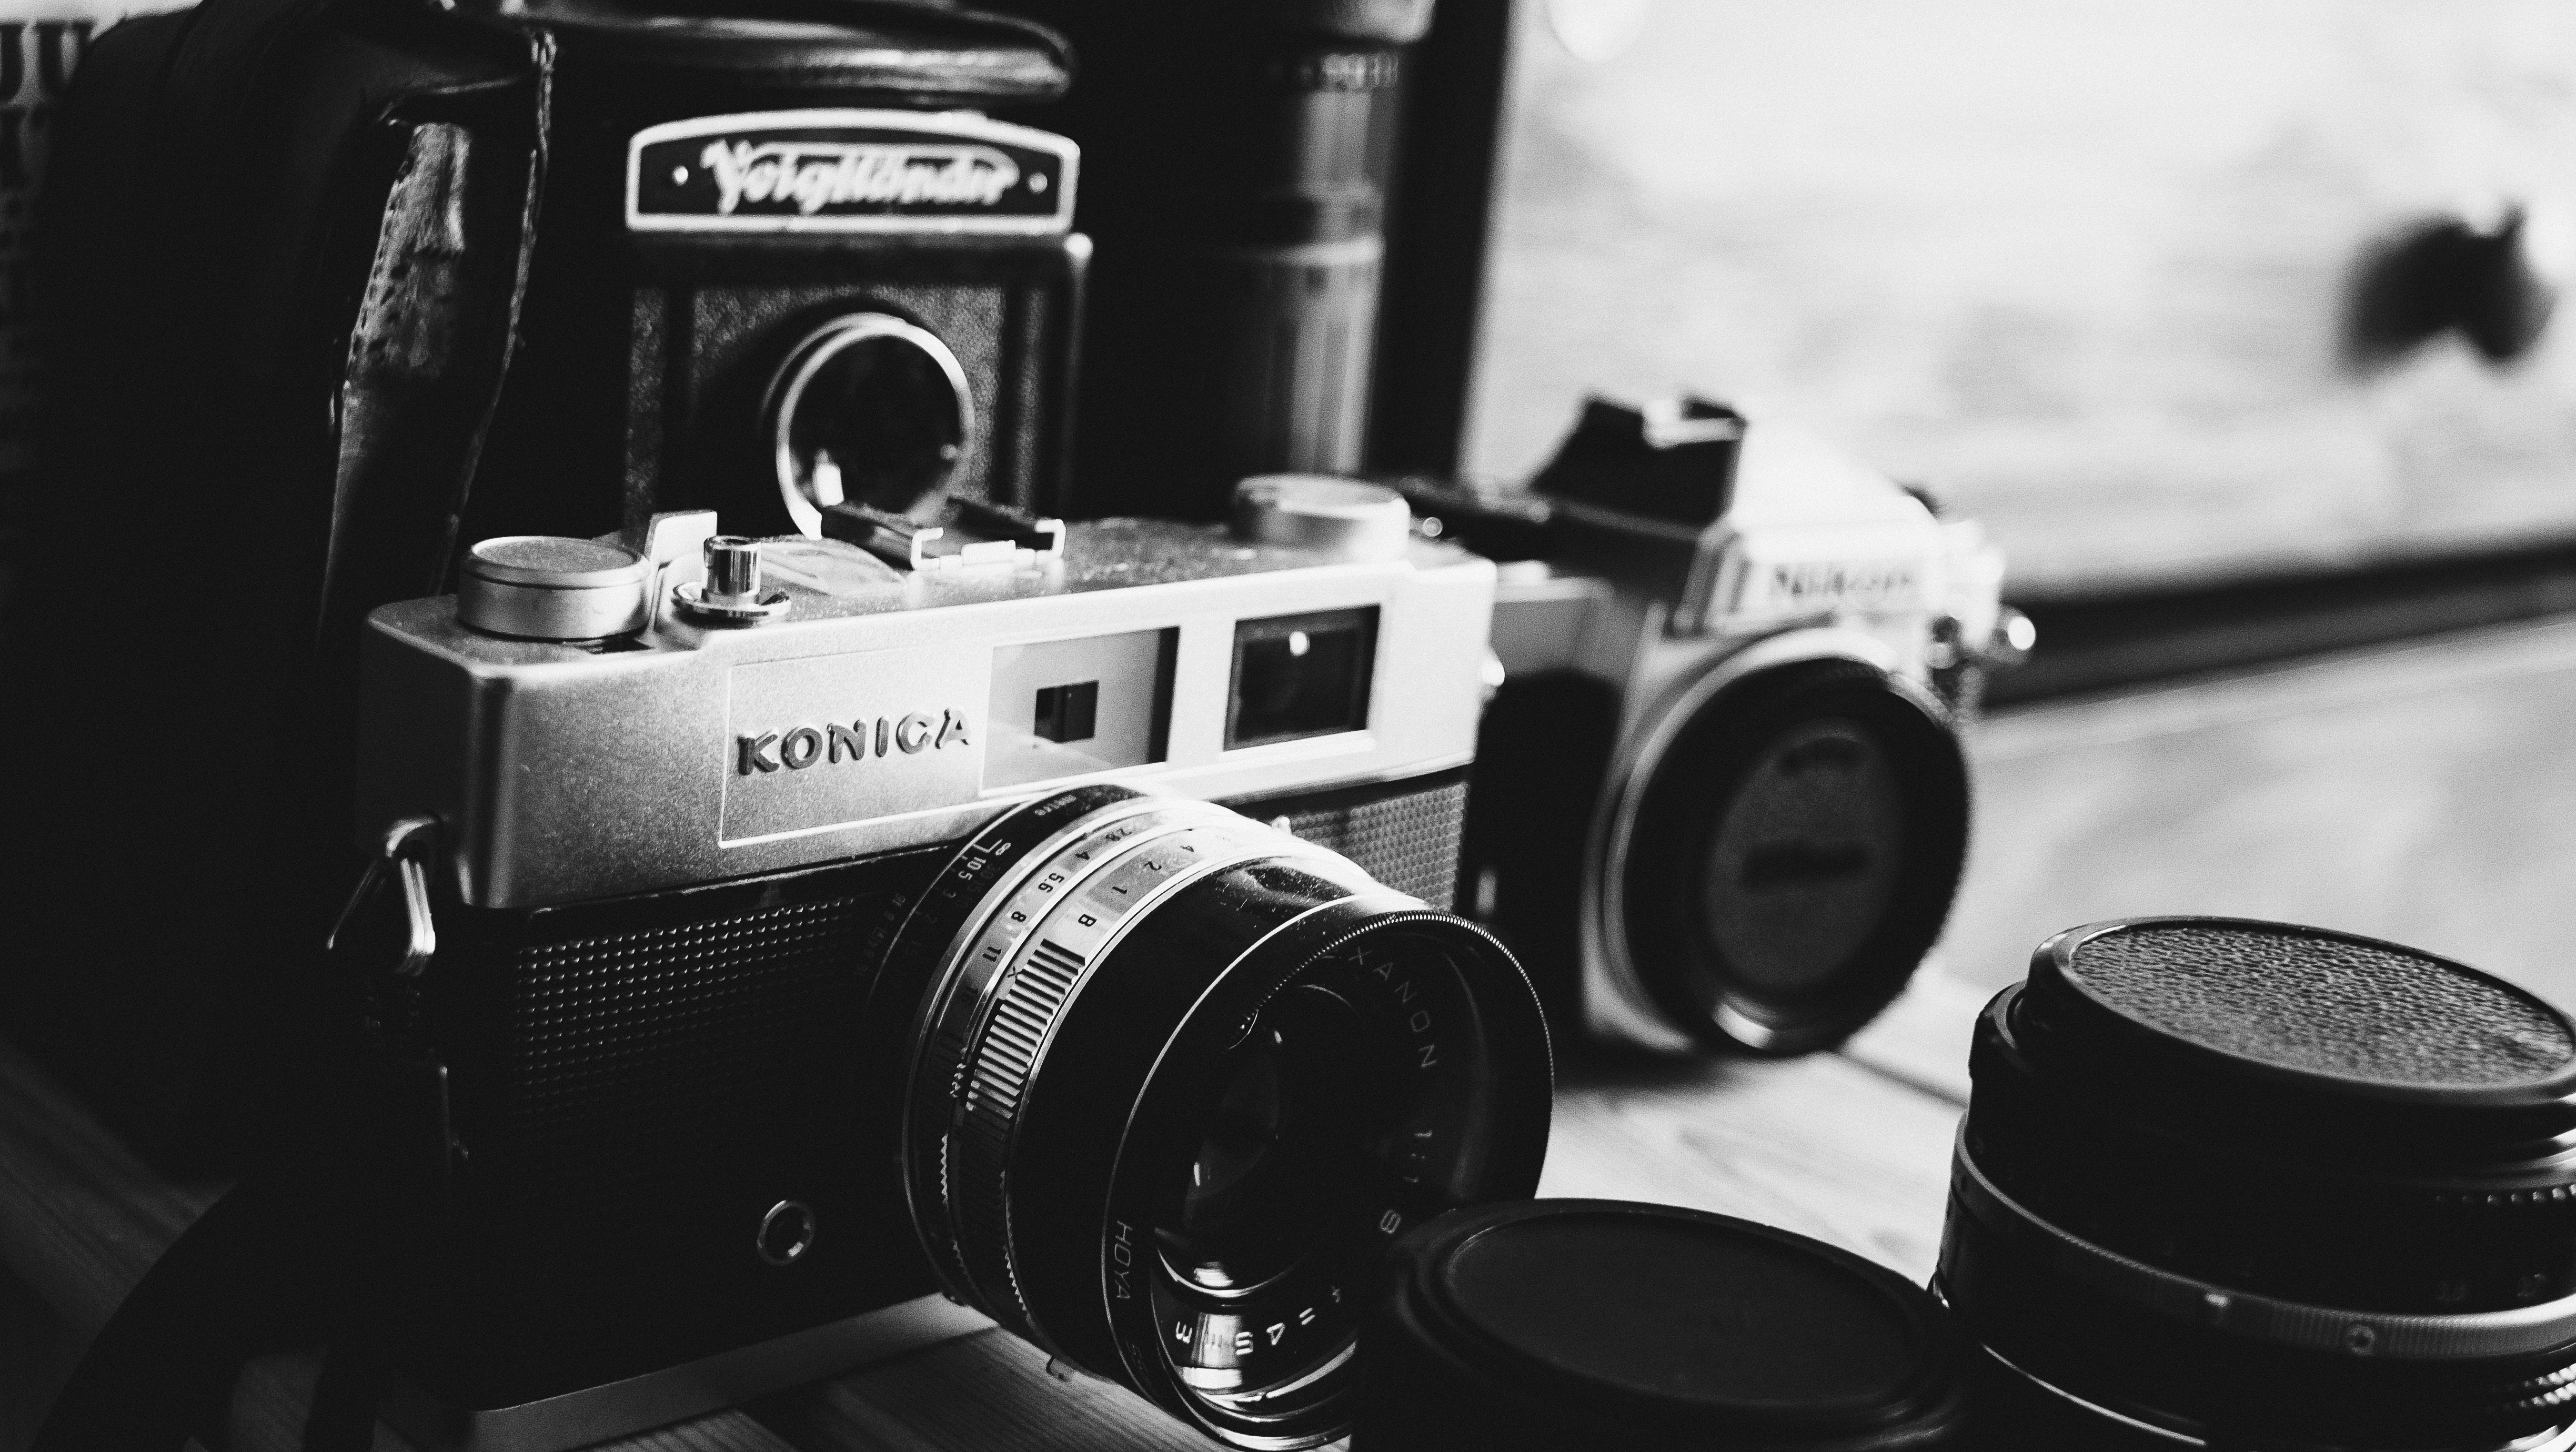
black and white, white, camera, photography, vintage, photographer, retro, glass, old, film, photo, lens, equipment, studio, black, monochrome, shutter, device, reflex camera, digital camera, focus, design, picture, photograph, shot, image, photographic, filmmaking, cinematographer, monochrome photography, digital slr, single lens reflex camera, cameras optics, mirrorless interchangeable lens camera, camera operator, camera accessory